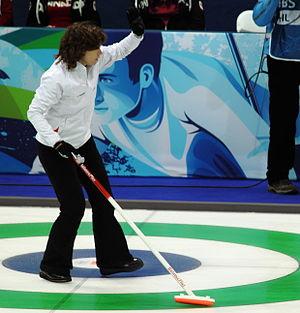
Mirjam Ott est une joueuse suisse de curling née le 27 janvier 1972 à Berne. Elle a été médaillée d'argent aux Jeux olympiques de Salt Lake City et aux Jeux olympiques de Turin.
Le sport en Suisse occupe une place importante dans la vie quotidienne. En 2008, le pays est classé 13ᵉ meilleure nation sportive. Il y a plus de deux millions de licenciés en sport et 20 000 clubs. Les fédérations qui comptent le plus grand nombre de licenciés sont la gymnastique, le football puis le tennis. Malgré la petite taille du pays, la Suisse est dans les huit nations les plus médaillées aux jeux olympiques d'hiver et dans les 25 premières des Jeux olympiques d'été. Le sport en Suisse est organisé par l'Office fédéral du sport qui est rattaché au Département fédéral de la défense, de la protection de la population et des sports. Le mouvement sportif suisse est quant à lui géré par le Swiss Olympic qui assure le lien entre les autorités politiques, les 82 fédérations sportives suisses et le Comité international olympique.